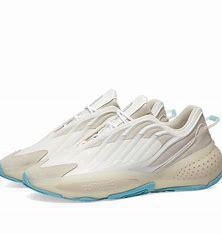
Brand: Adidas
Model: Ozrah